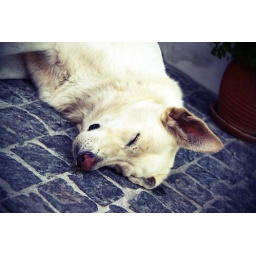
A dog sleeping in Athen.